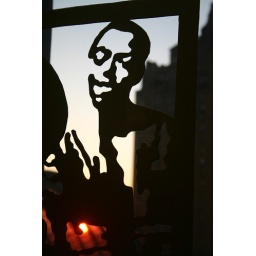
By Raymond A. King, with Kimmel Center roof and the Drake in the background (from my office window).